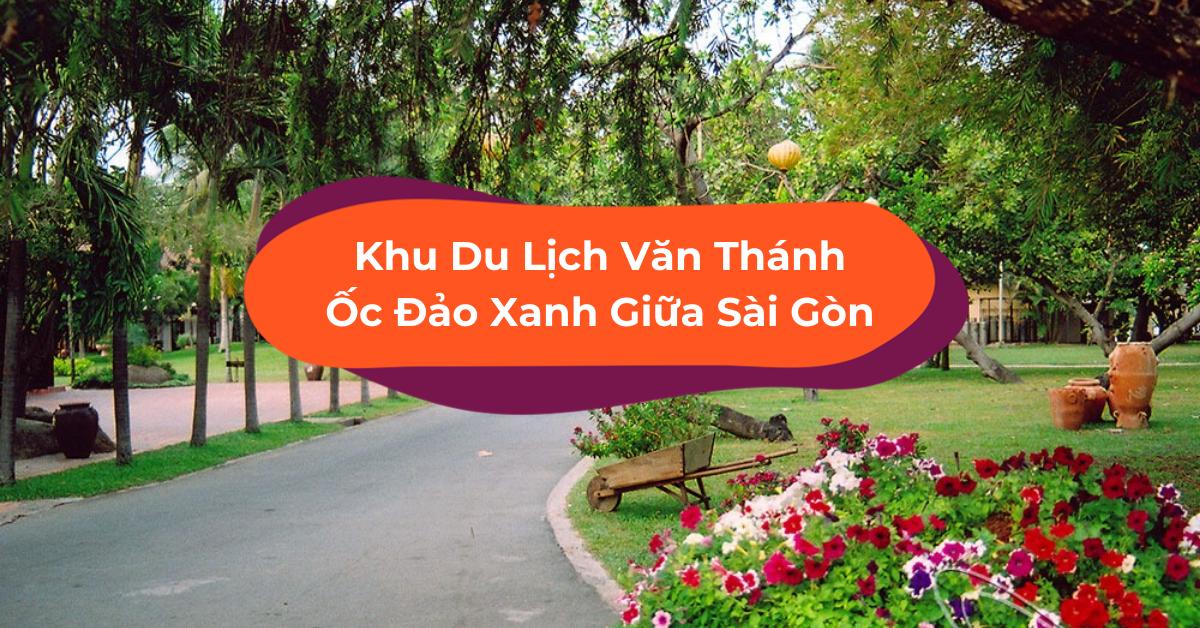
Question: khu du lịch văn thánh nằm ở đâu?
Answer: ở sài gòn